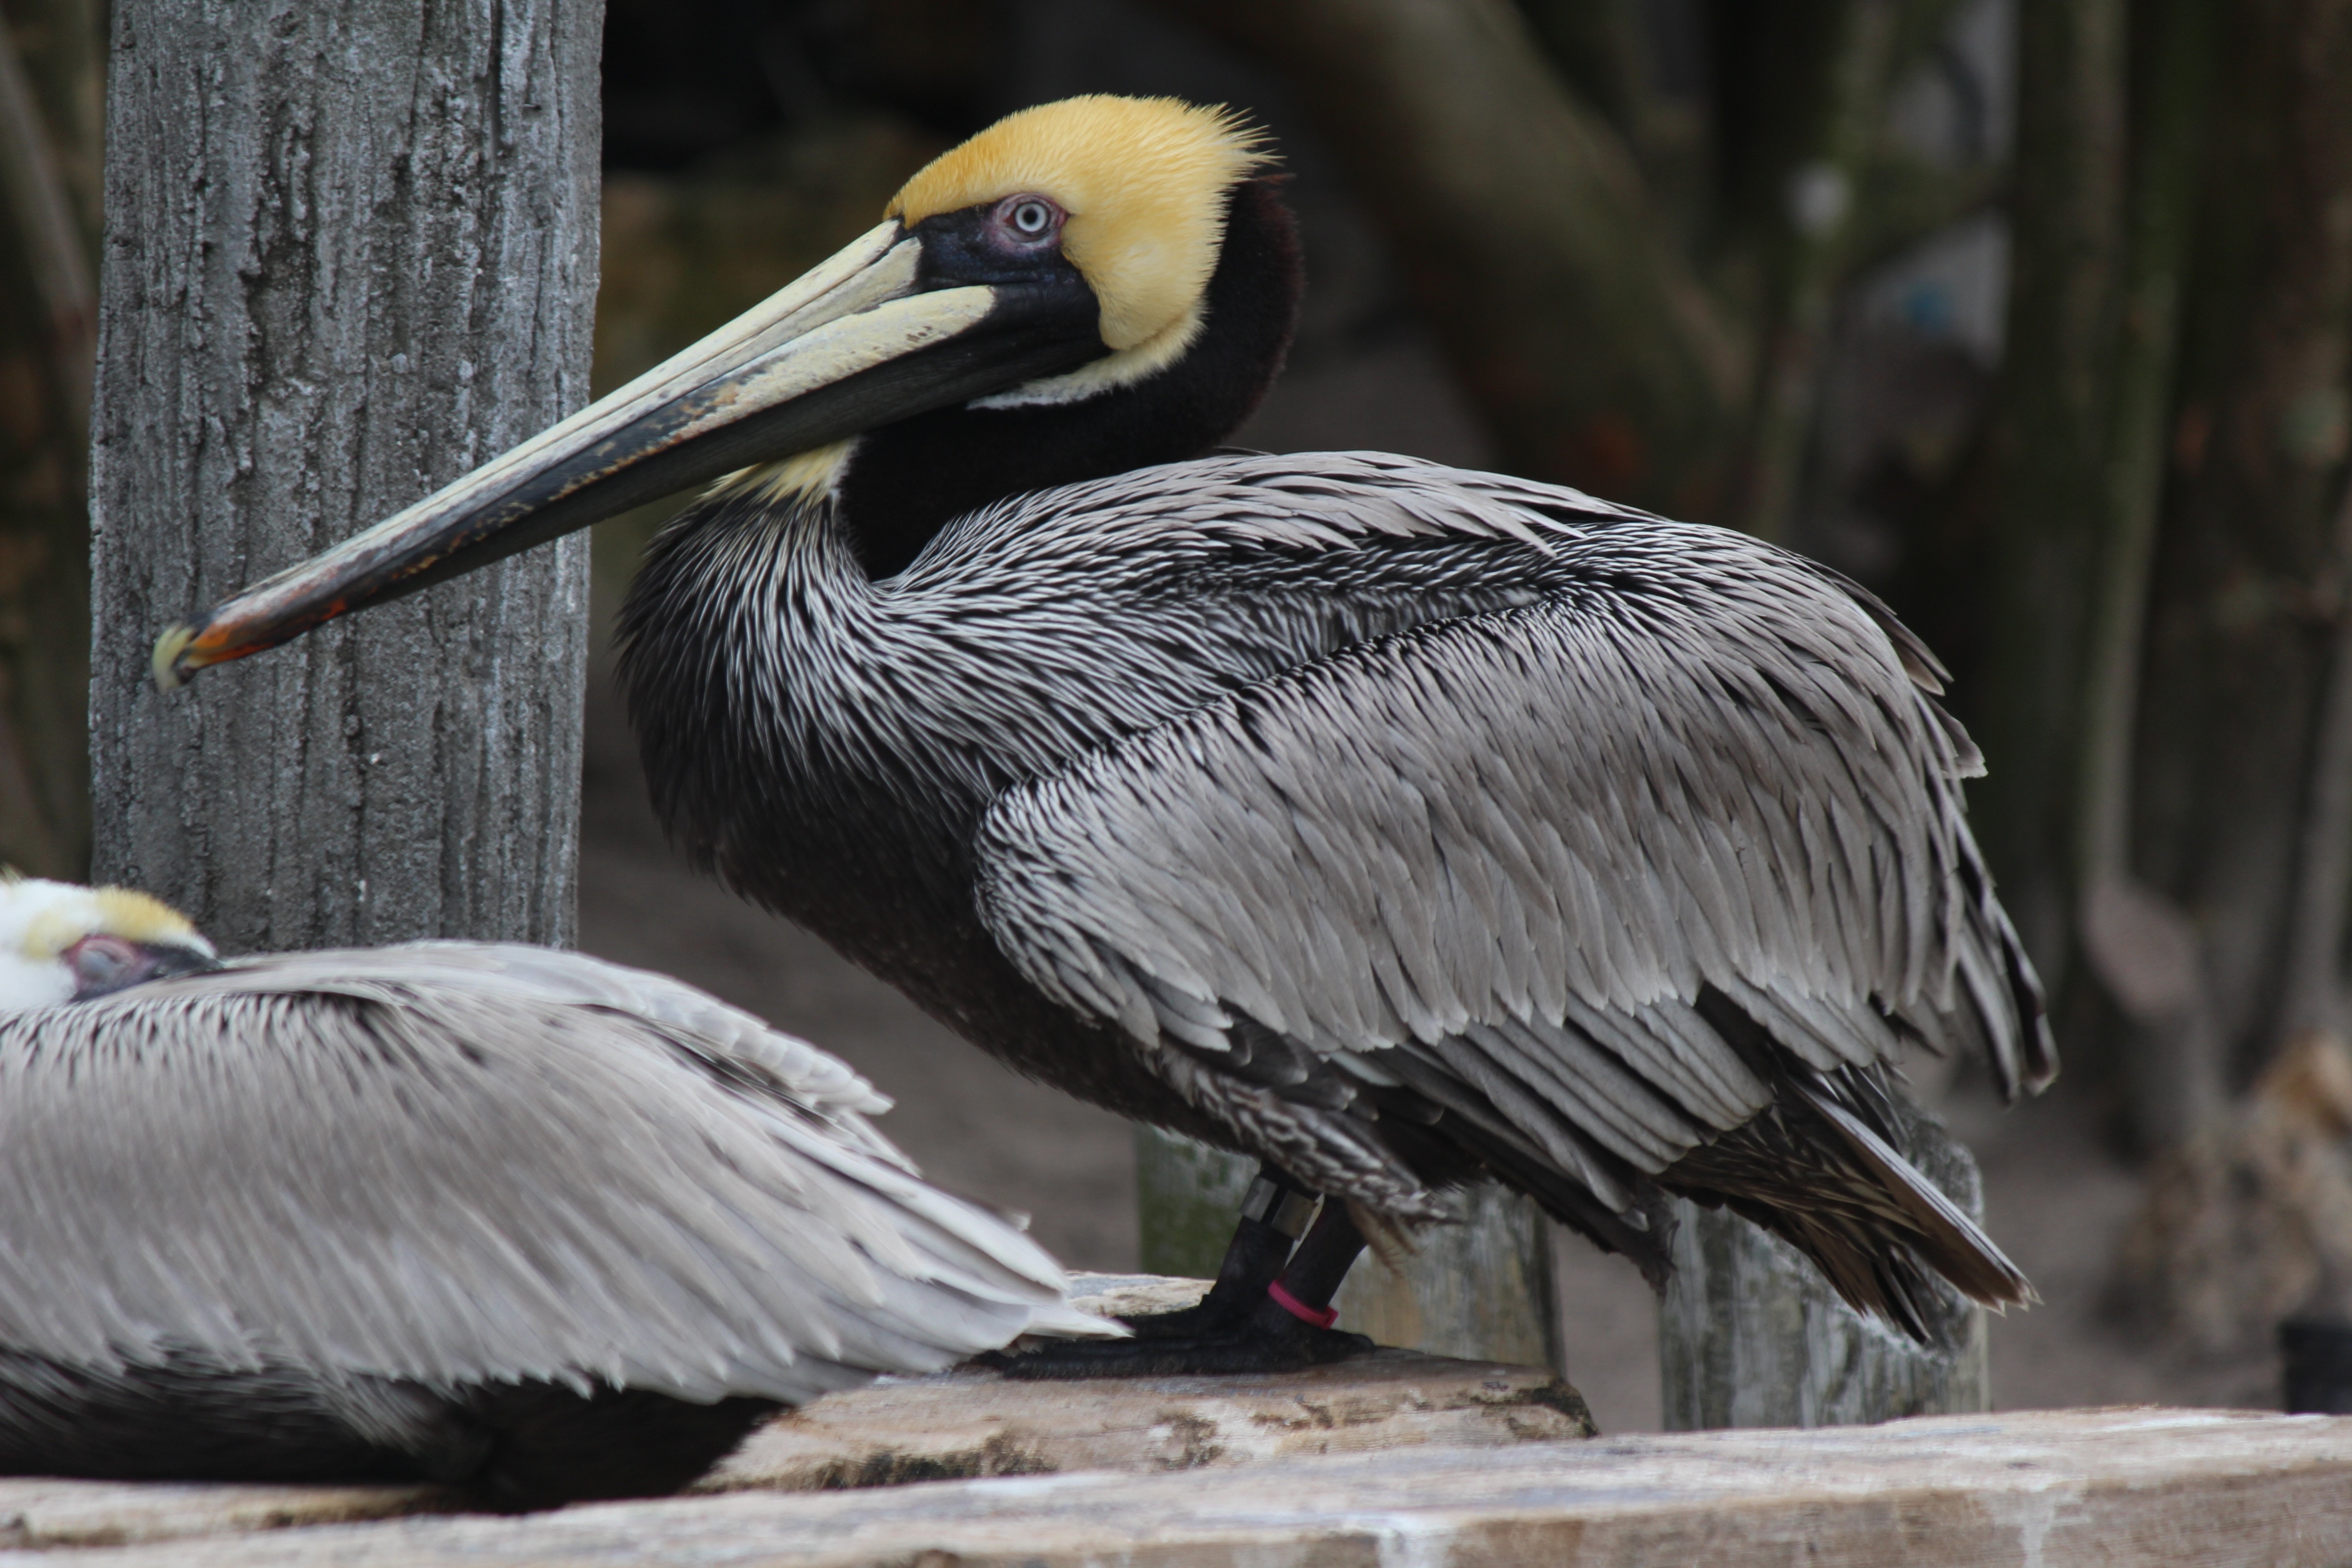
nature, bird, wing, animal, pelican, seabird, wildlife, wild, zoo, beak, fauna, vertebrate, bill, pelecaniformes